Alfred Schnittke

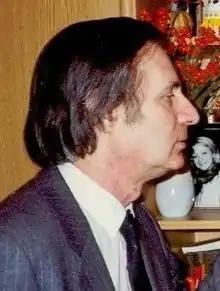
Schnittke in 1989

Alfred Garrievich Schnittke (24 November 1934 – 3 August 1998) was a Russian composer. Among the most performed and recorded composers of late 20th-century classical music, he is described by musicologist Ivan Moody as a "composer who was concerned in his music to depict the moral and spiritual struggles of contemporary man in [...] depth and detail."